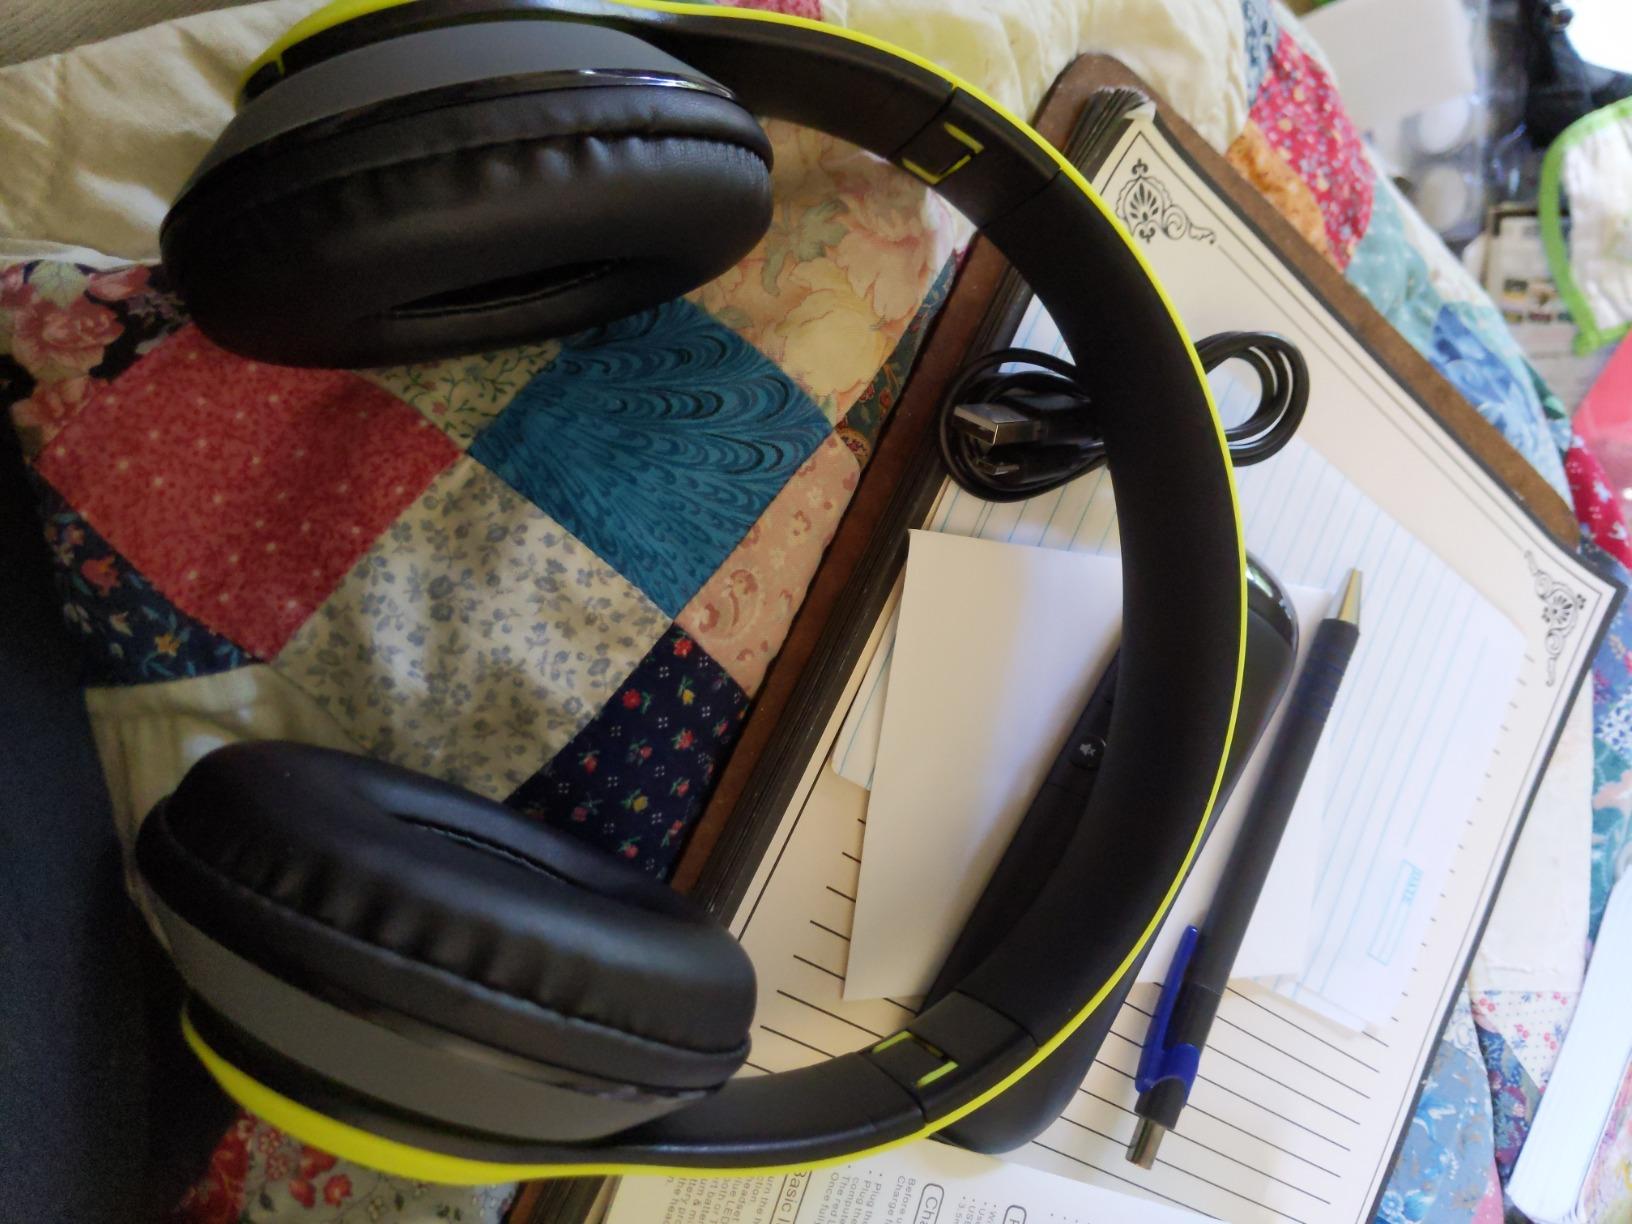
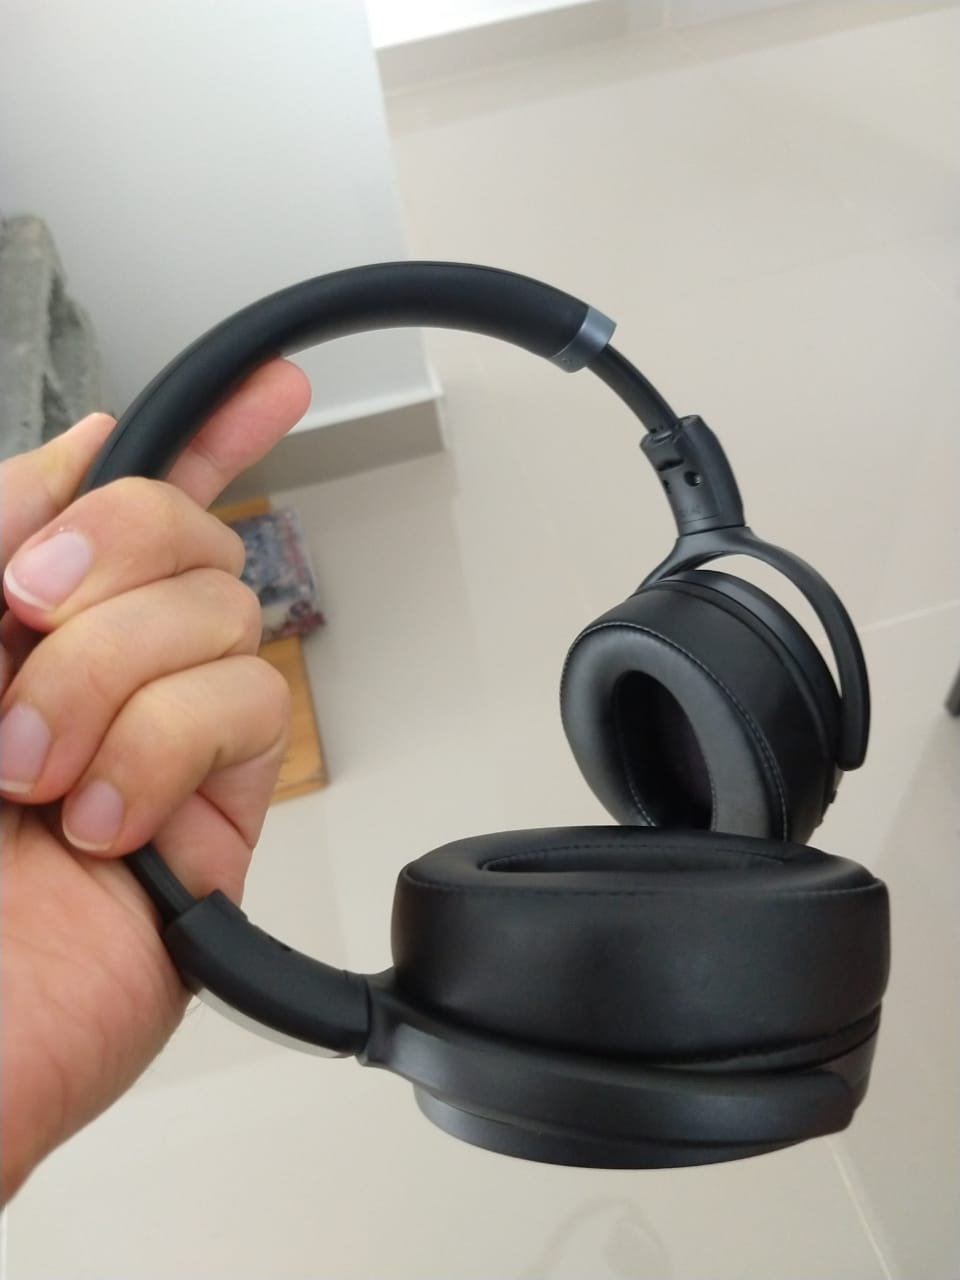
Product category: headphones
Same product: no